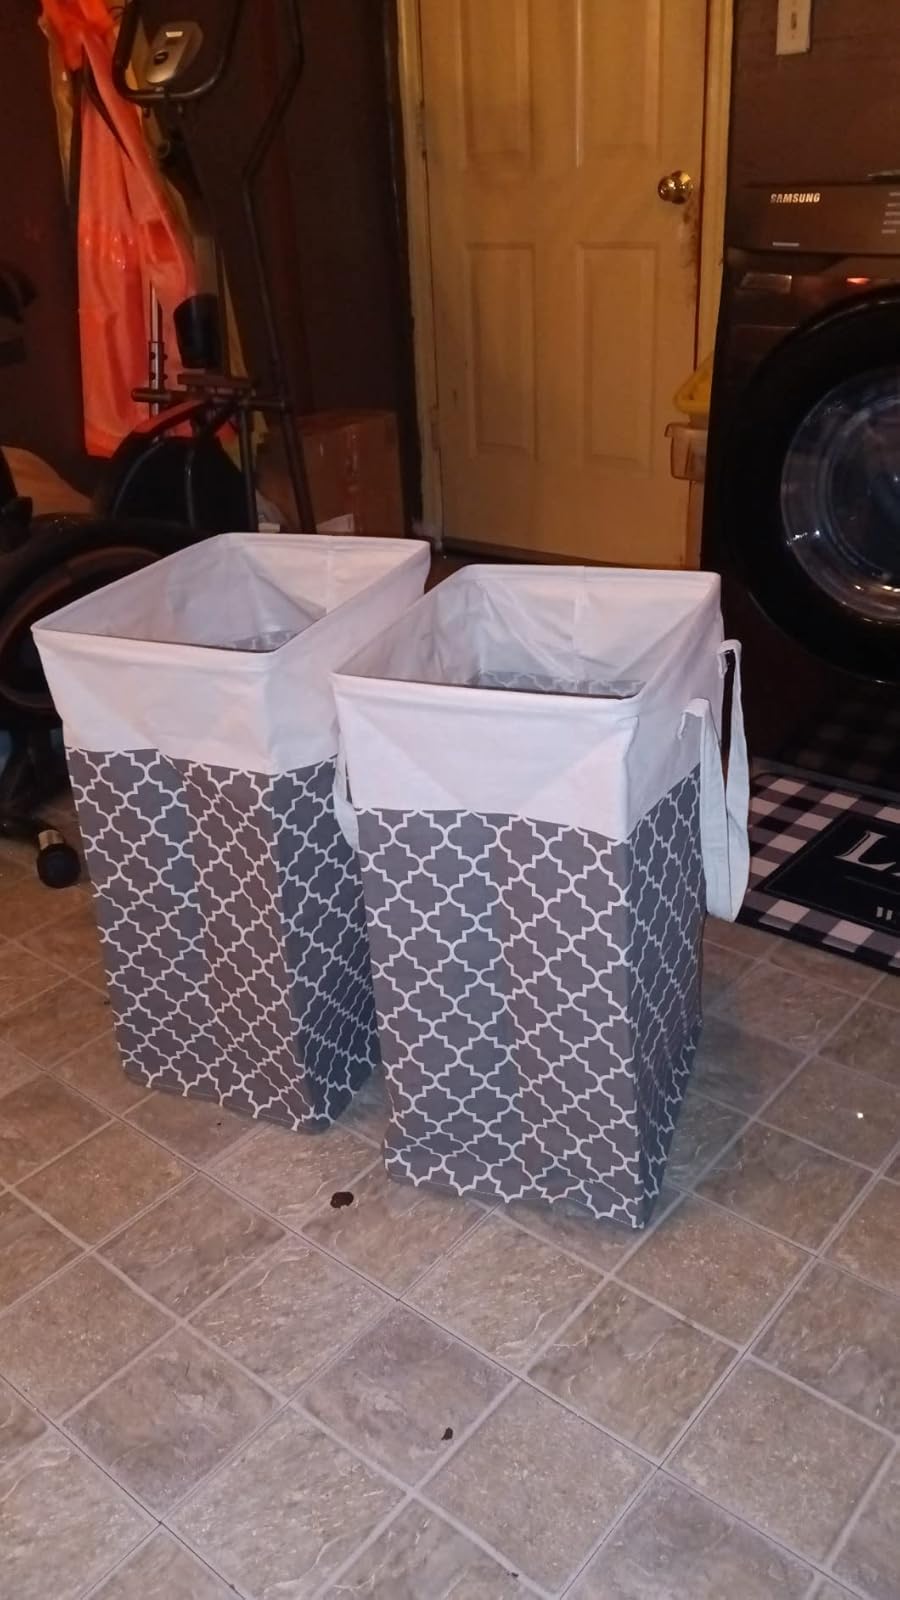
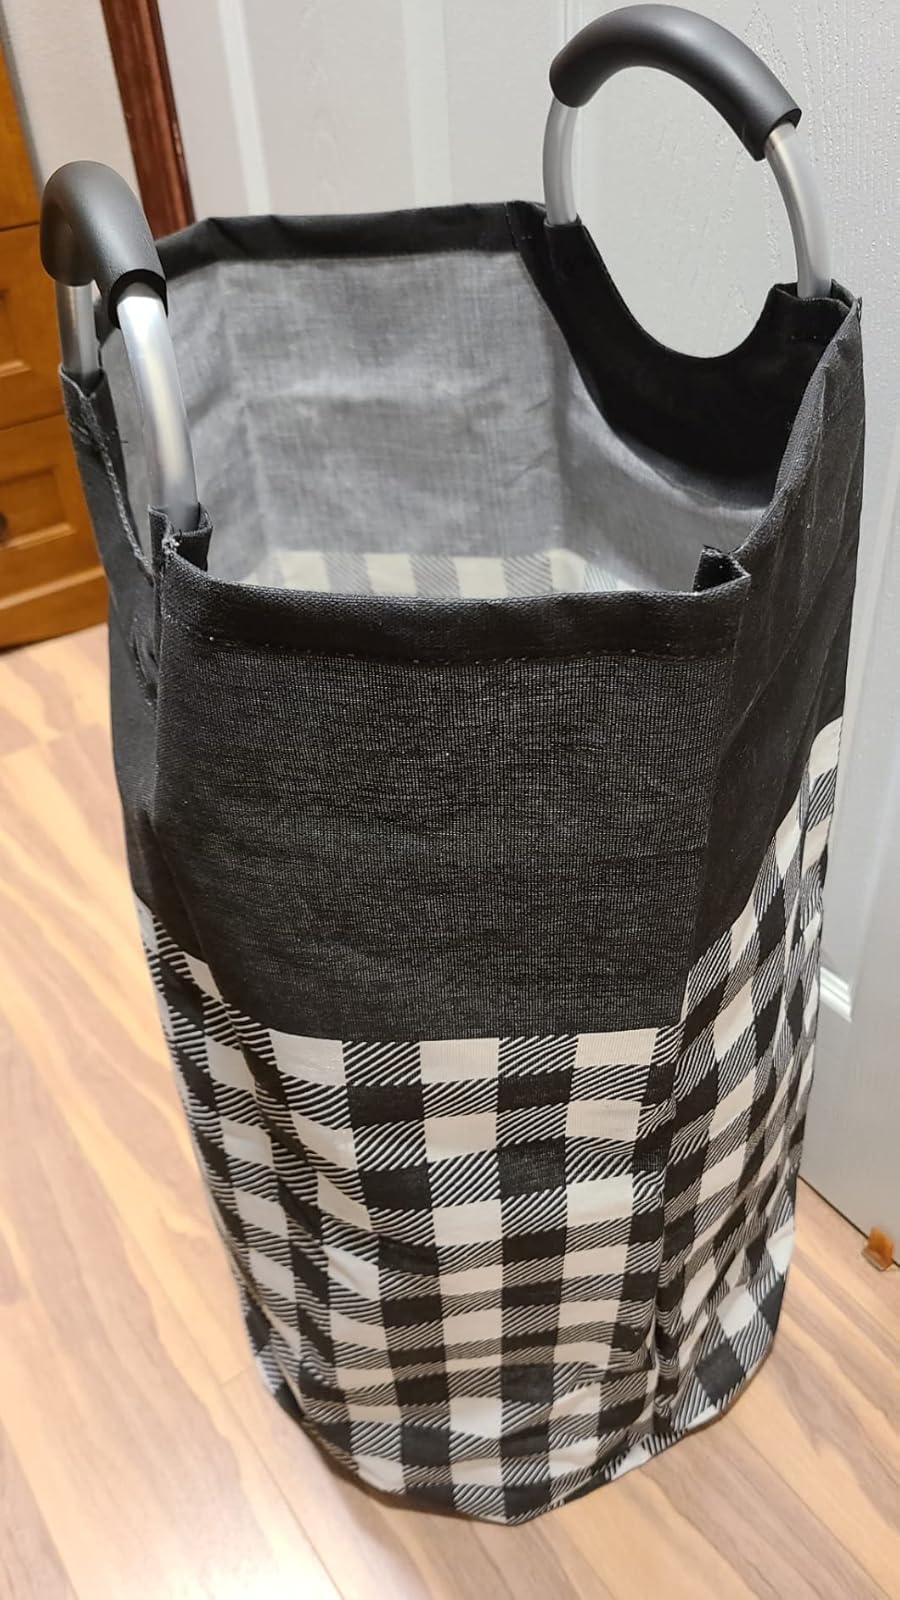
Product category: items_hamper
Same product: no